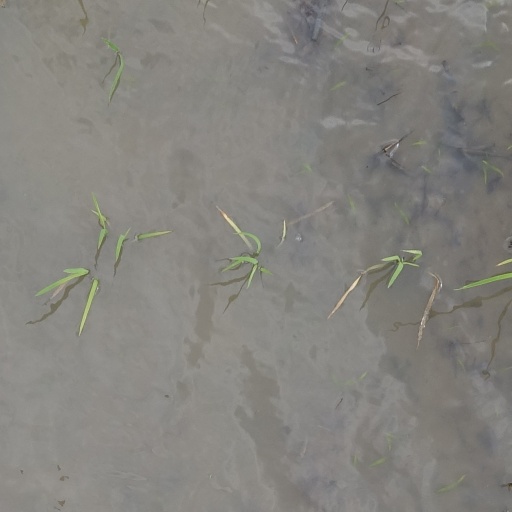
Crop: rice